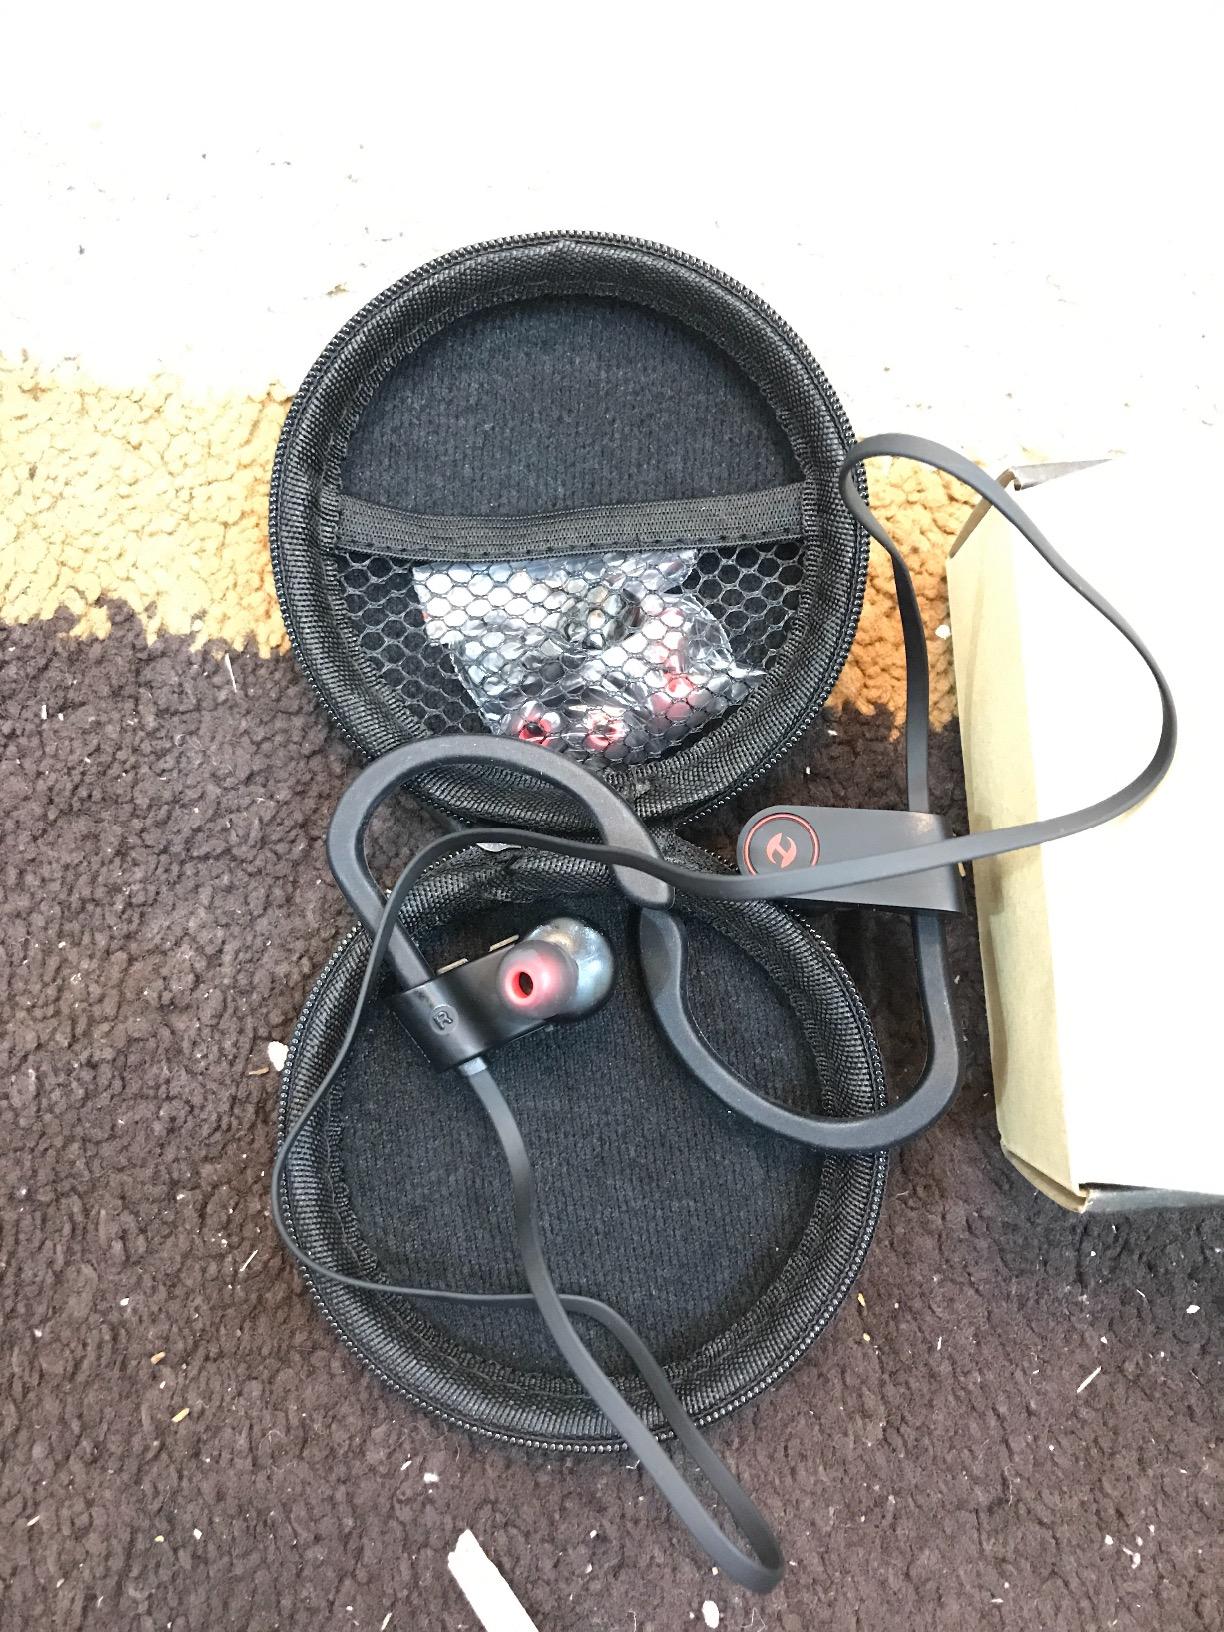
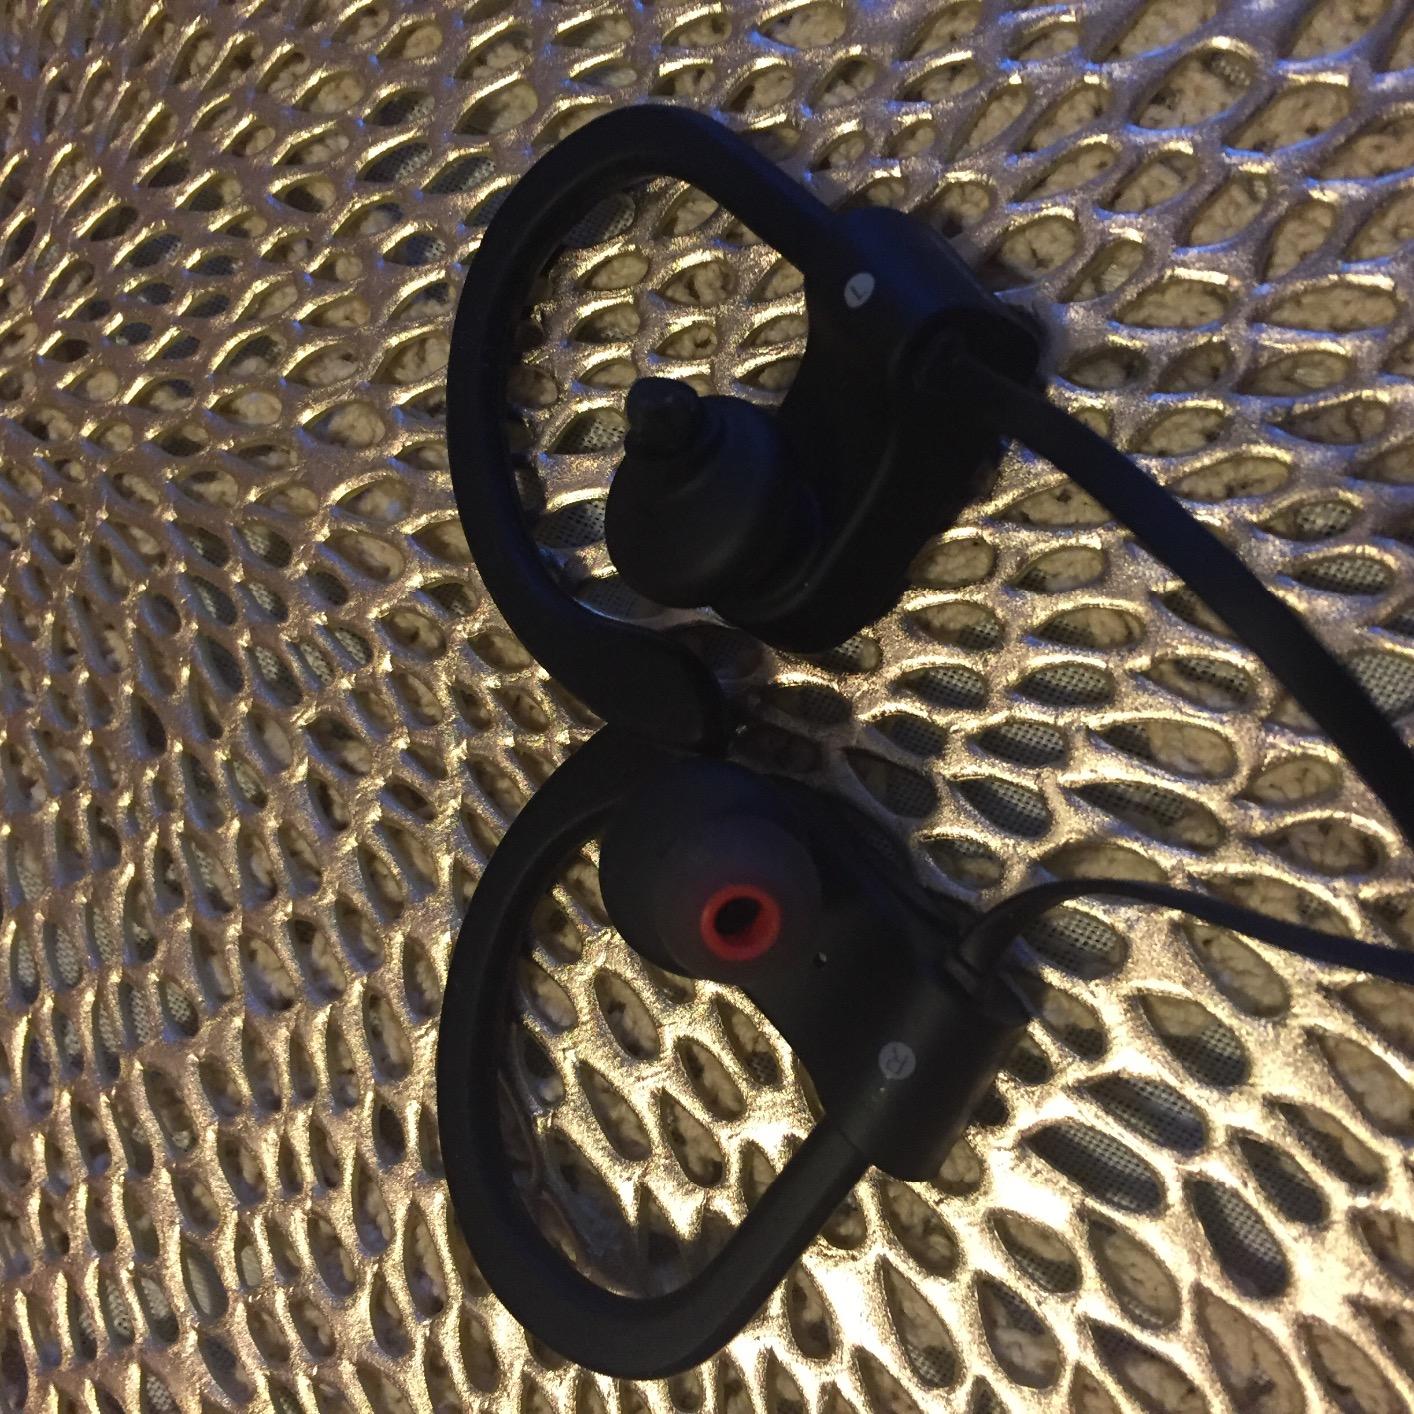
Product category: headphones
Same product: yes